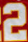
Number: 2